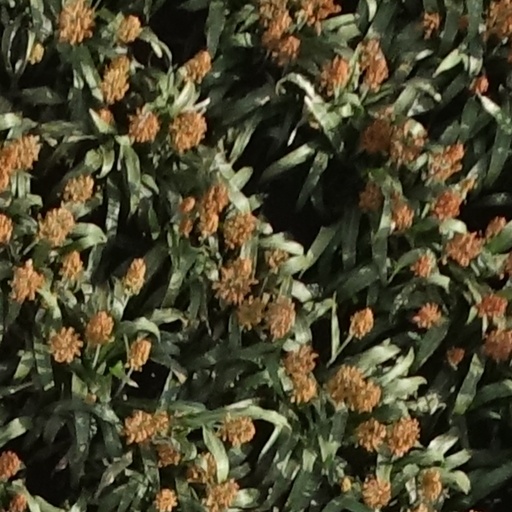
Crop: sorghum